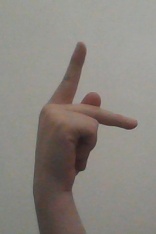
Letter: dha